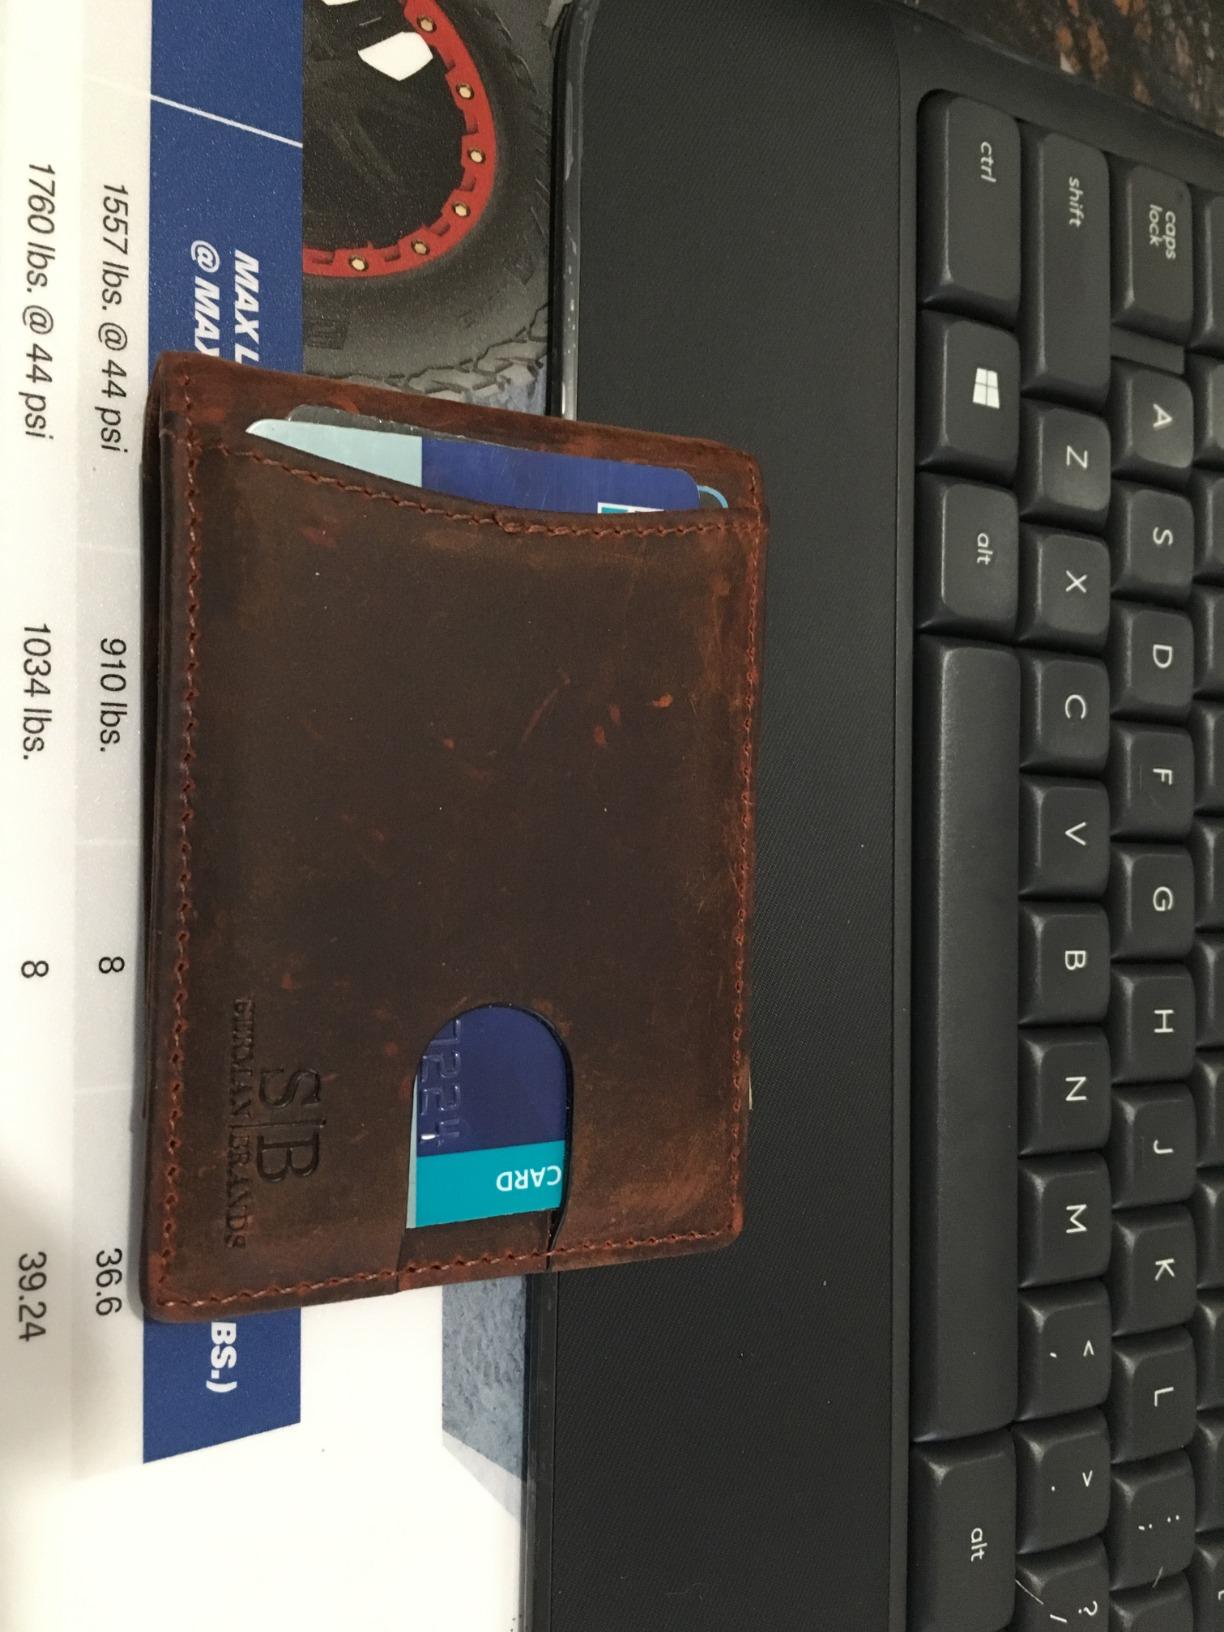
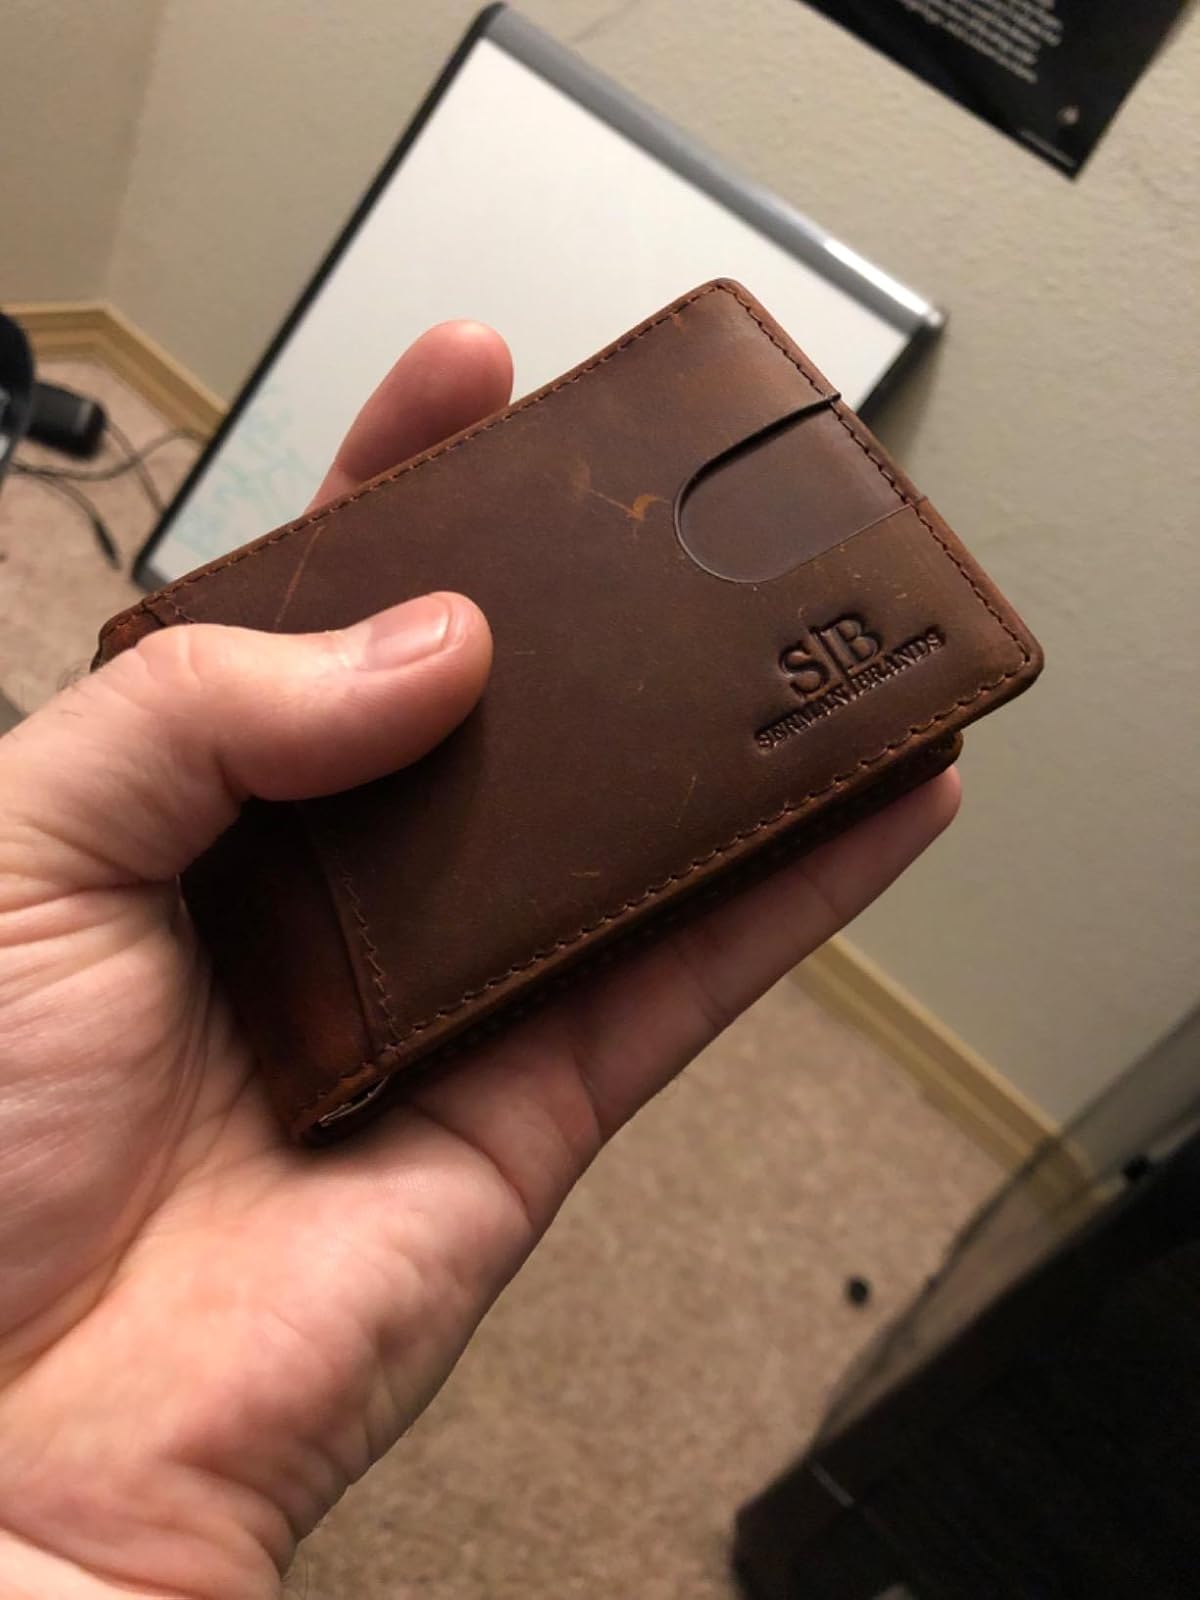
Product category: accessories_wallet
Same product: yes